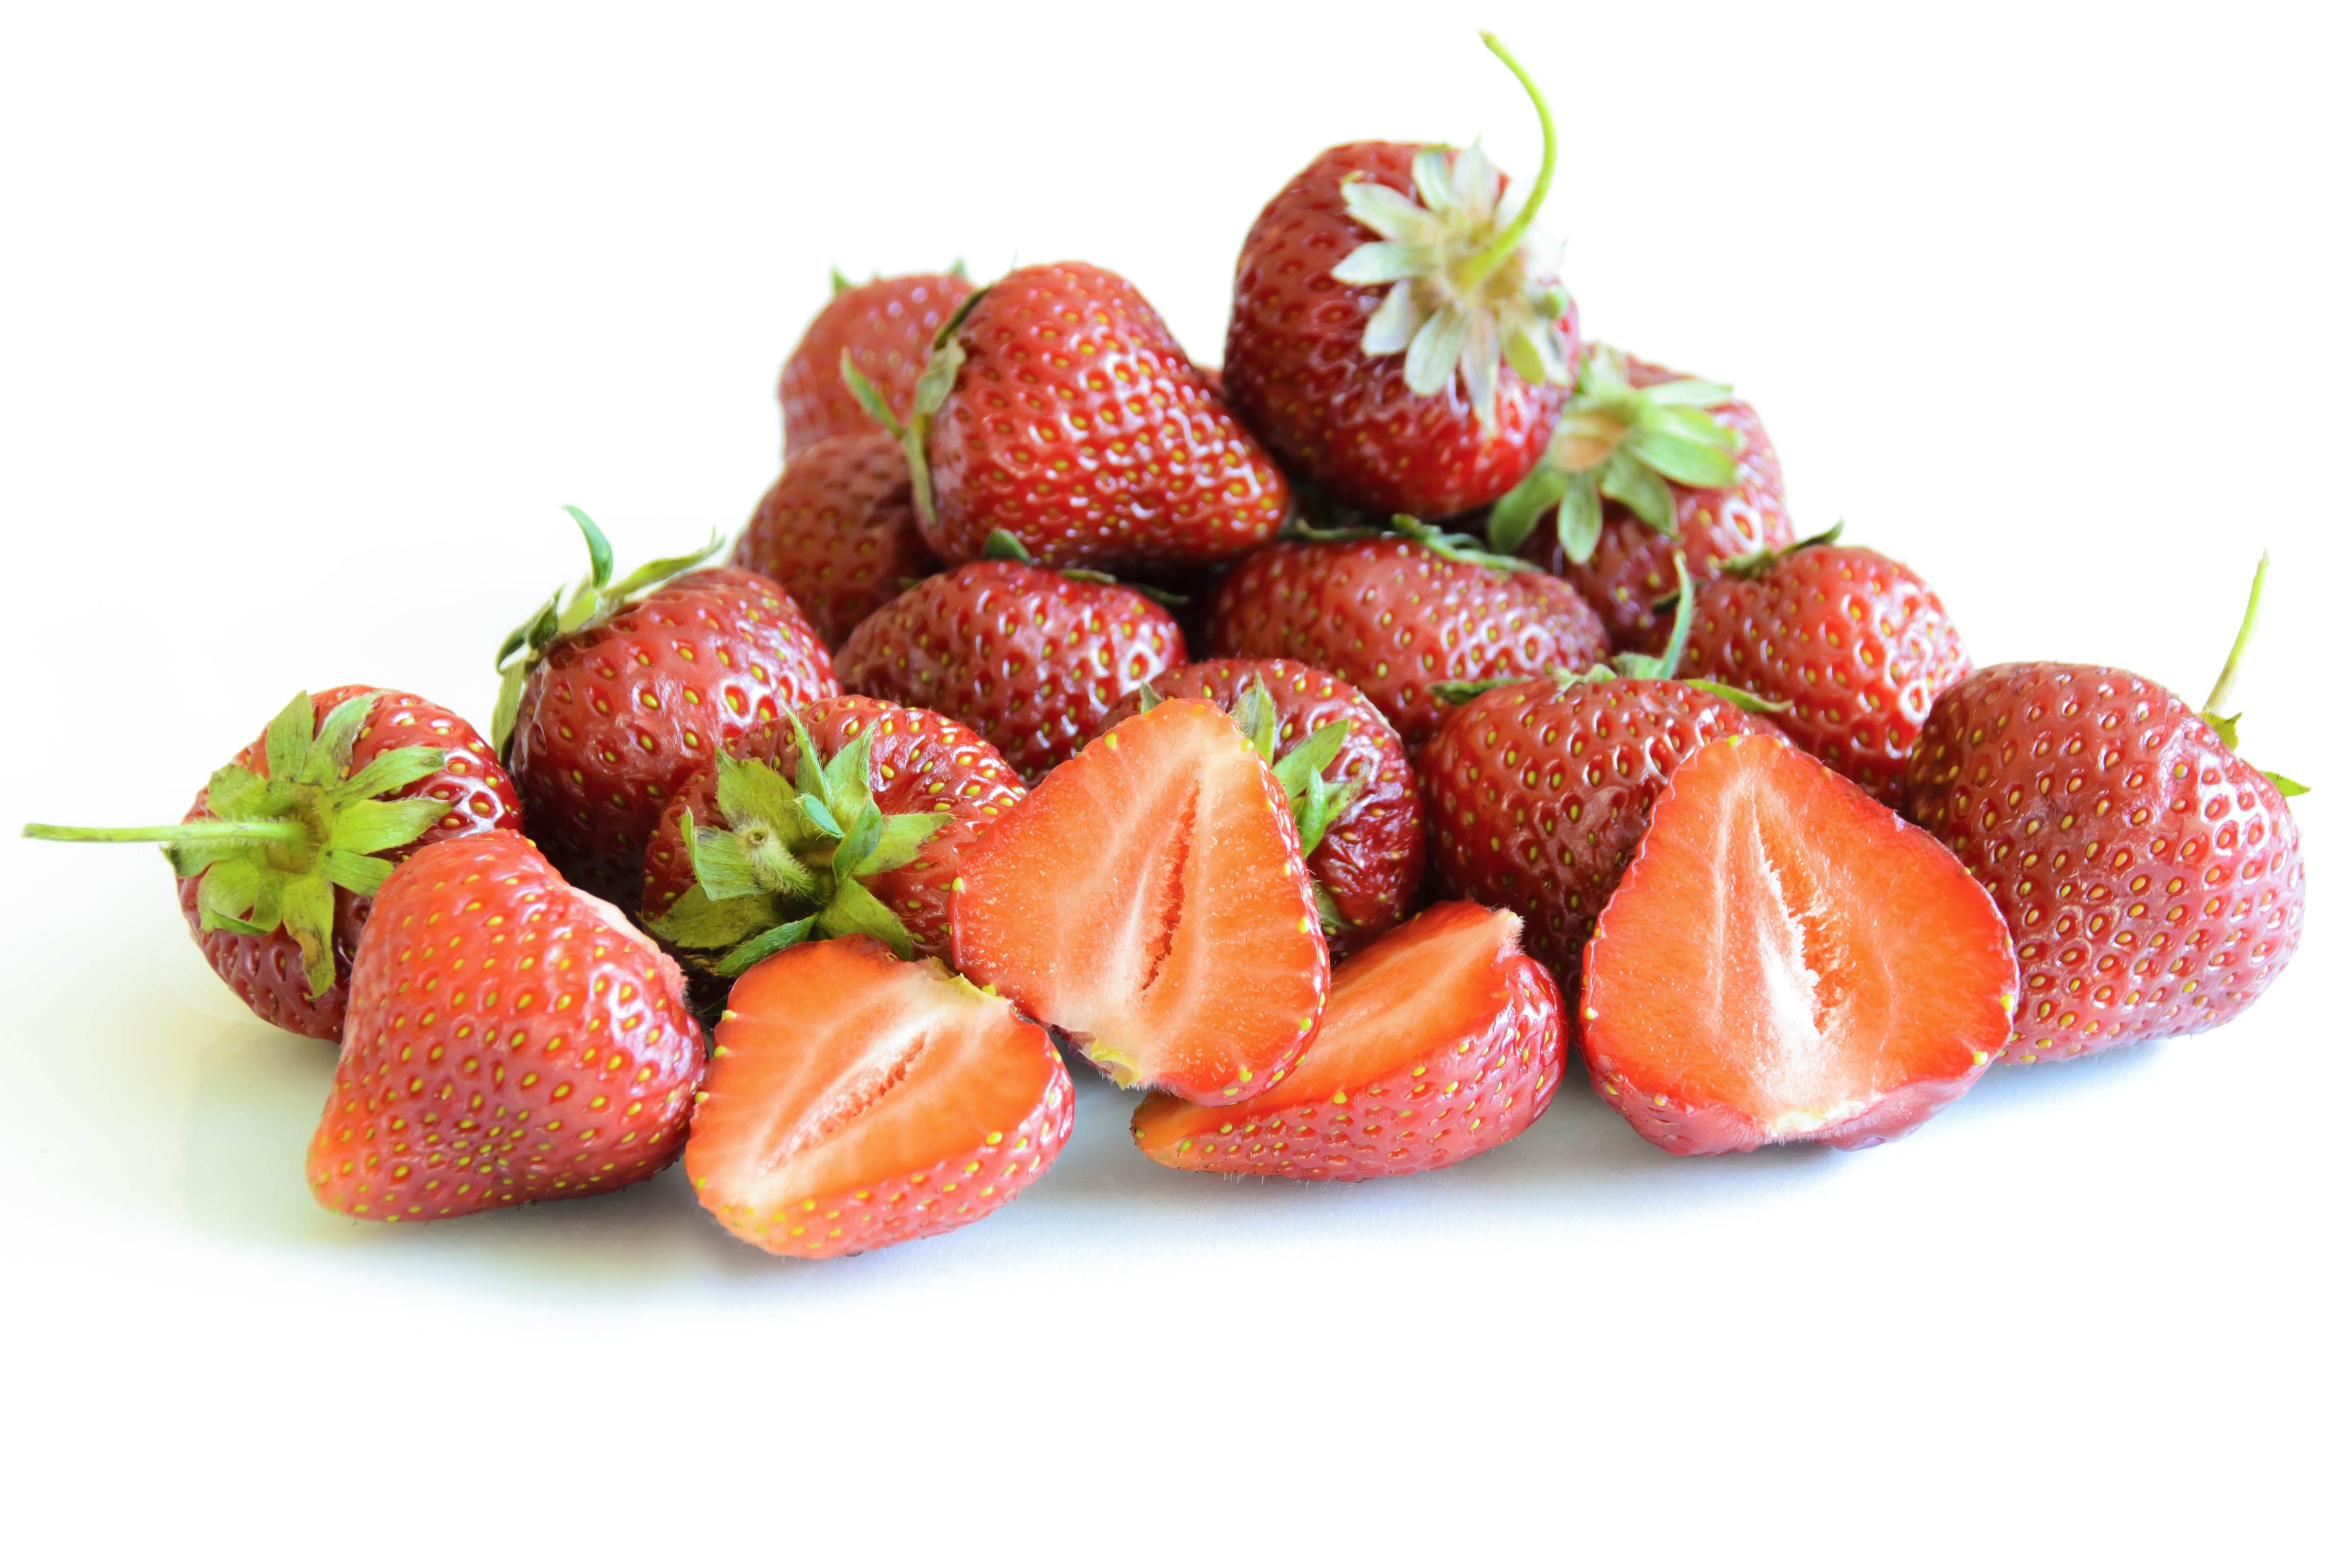
group, plant, white, fruit, sweet, leaf, isolated, summer, food, green, red, produce, macro, natural, fresh, colorful, garden, closeup, healthy, dessert, delicious, health, strawberry, figure, up, beautiful, lean, strawberries, thick, vitamins, organic, alive, the background, the freshness, mature, juicy and fresh strawberries